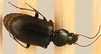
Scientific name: Agonum punctiforme
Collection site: Smithsonian Environmental Research Center NEON (SERC), plot SERC_007